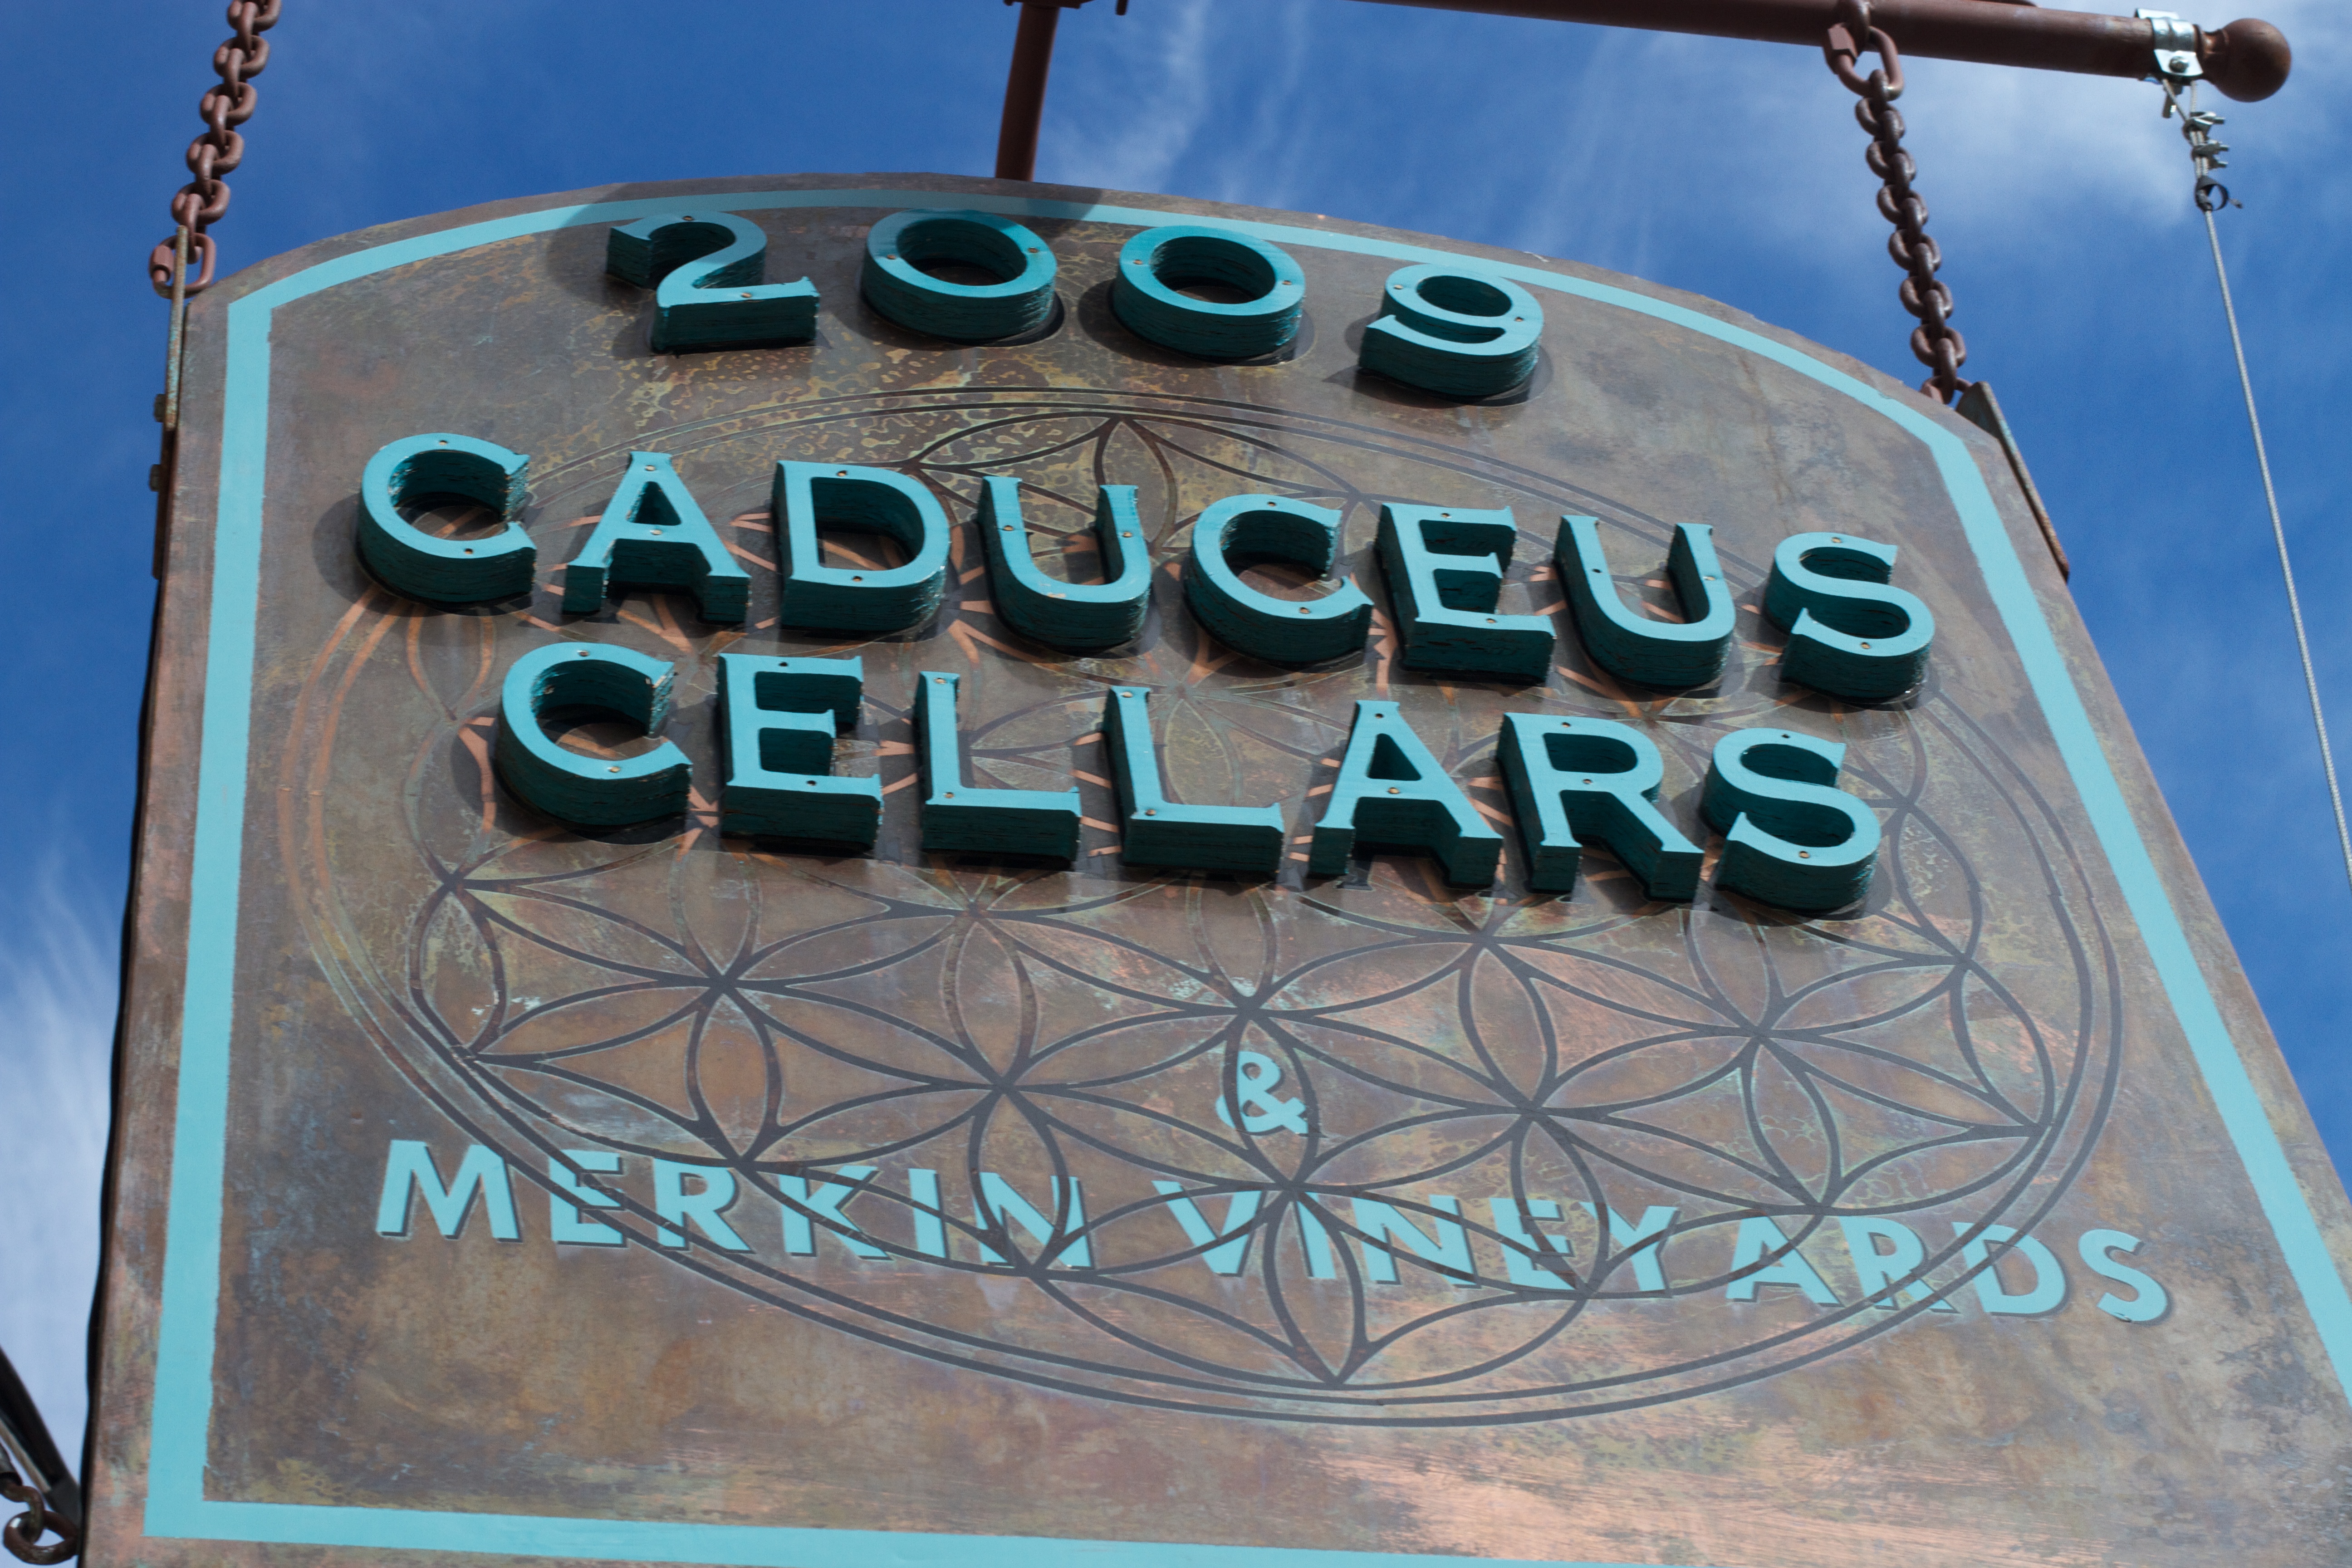
sign, blue, signage